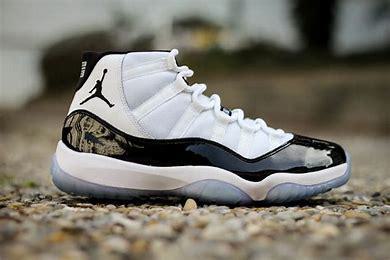
Brand: Jordan
Model: 11 Retro